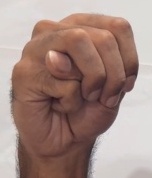
ASL sign: M